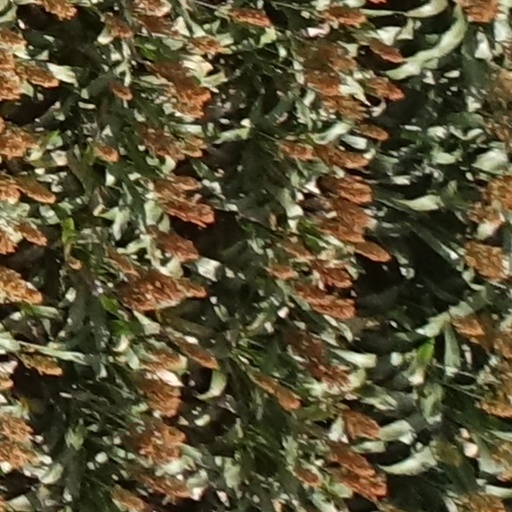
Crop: sorghum